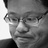
Emotion: sad